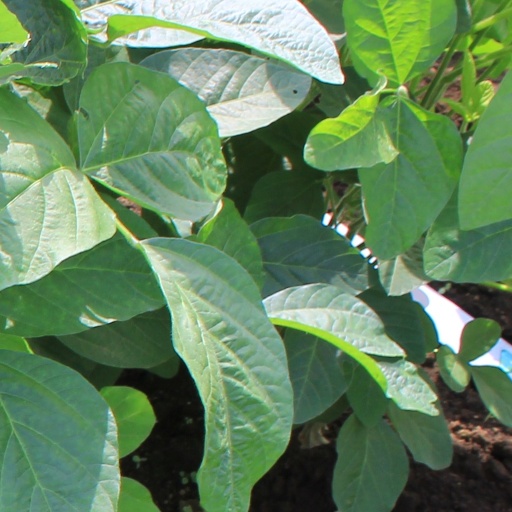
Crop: soybean